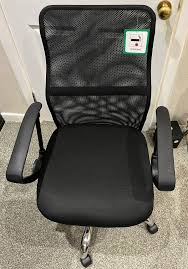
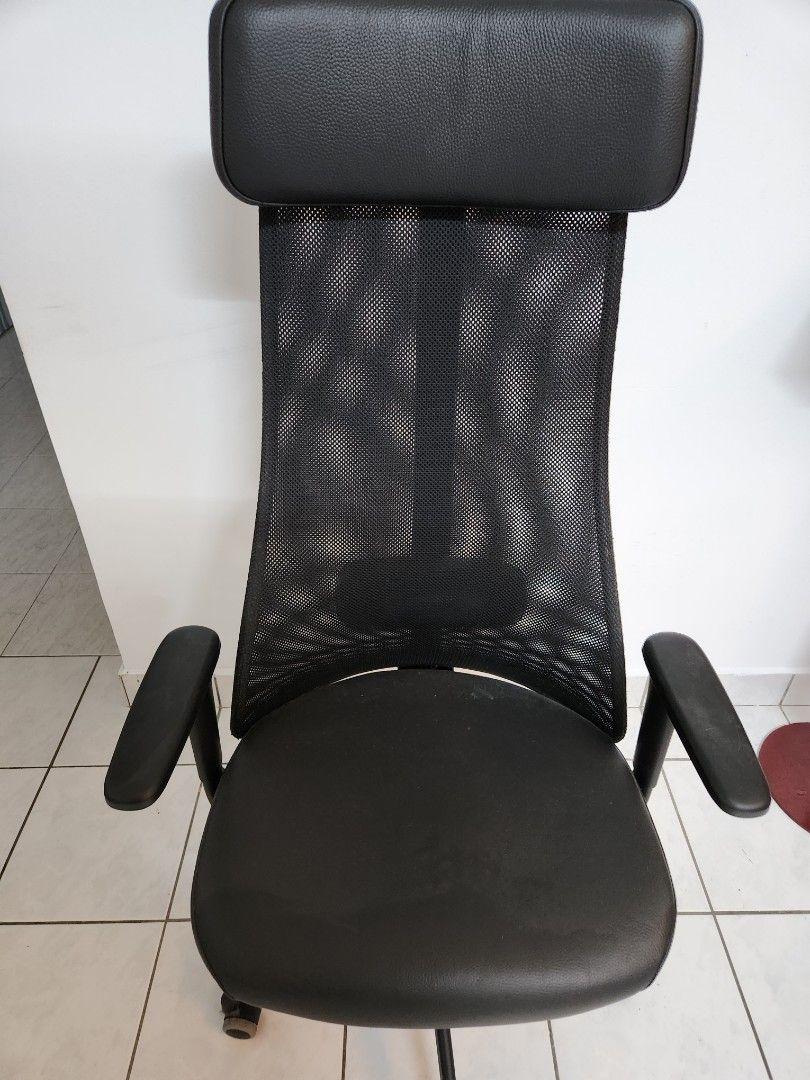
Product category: items_chair
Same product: no